The Brave Archer 2

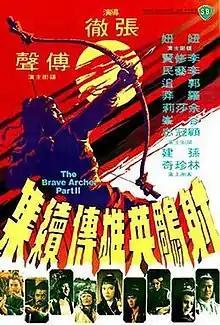
Theatrical poster

The Brave Archer 2, also known as Kungfu Warlord 2, is a 1978 Hong Kong film adapted from Louis Cha's novel "The Legend of the Condor Heroes". The film was produced by the Shaw Brothers Studio and directed by Chang Cheh, starring Alexander Fu Sheng and Niu-niu in the lead roles. The film is the second part of a trilogy and was preceded by "The Brave Archer" (1977) and followed by "The Brave Archer 3" (1981). The trilogy has two unofficial sequels, "The Brave Archer and His Mate" (1982) and "Little Dragon Maiden" (1983).